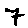
Label: 7